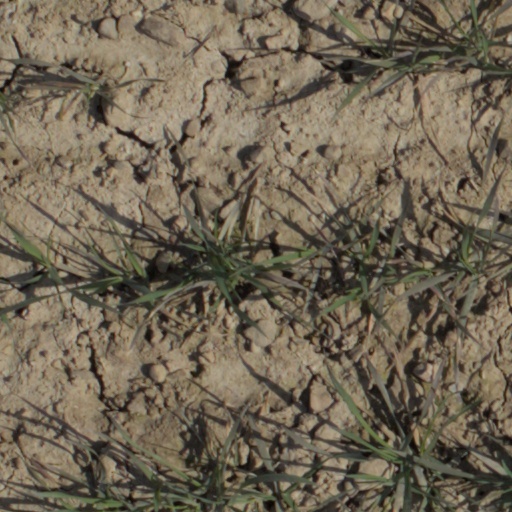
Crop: wheat